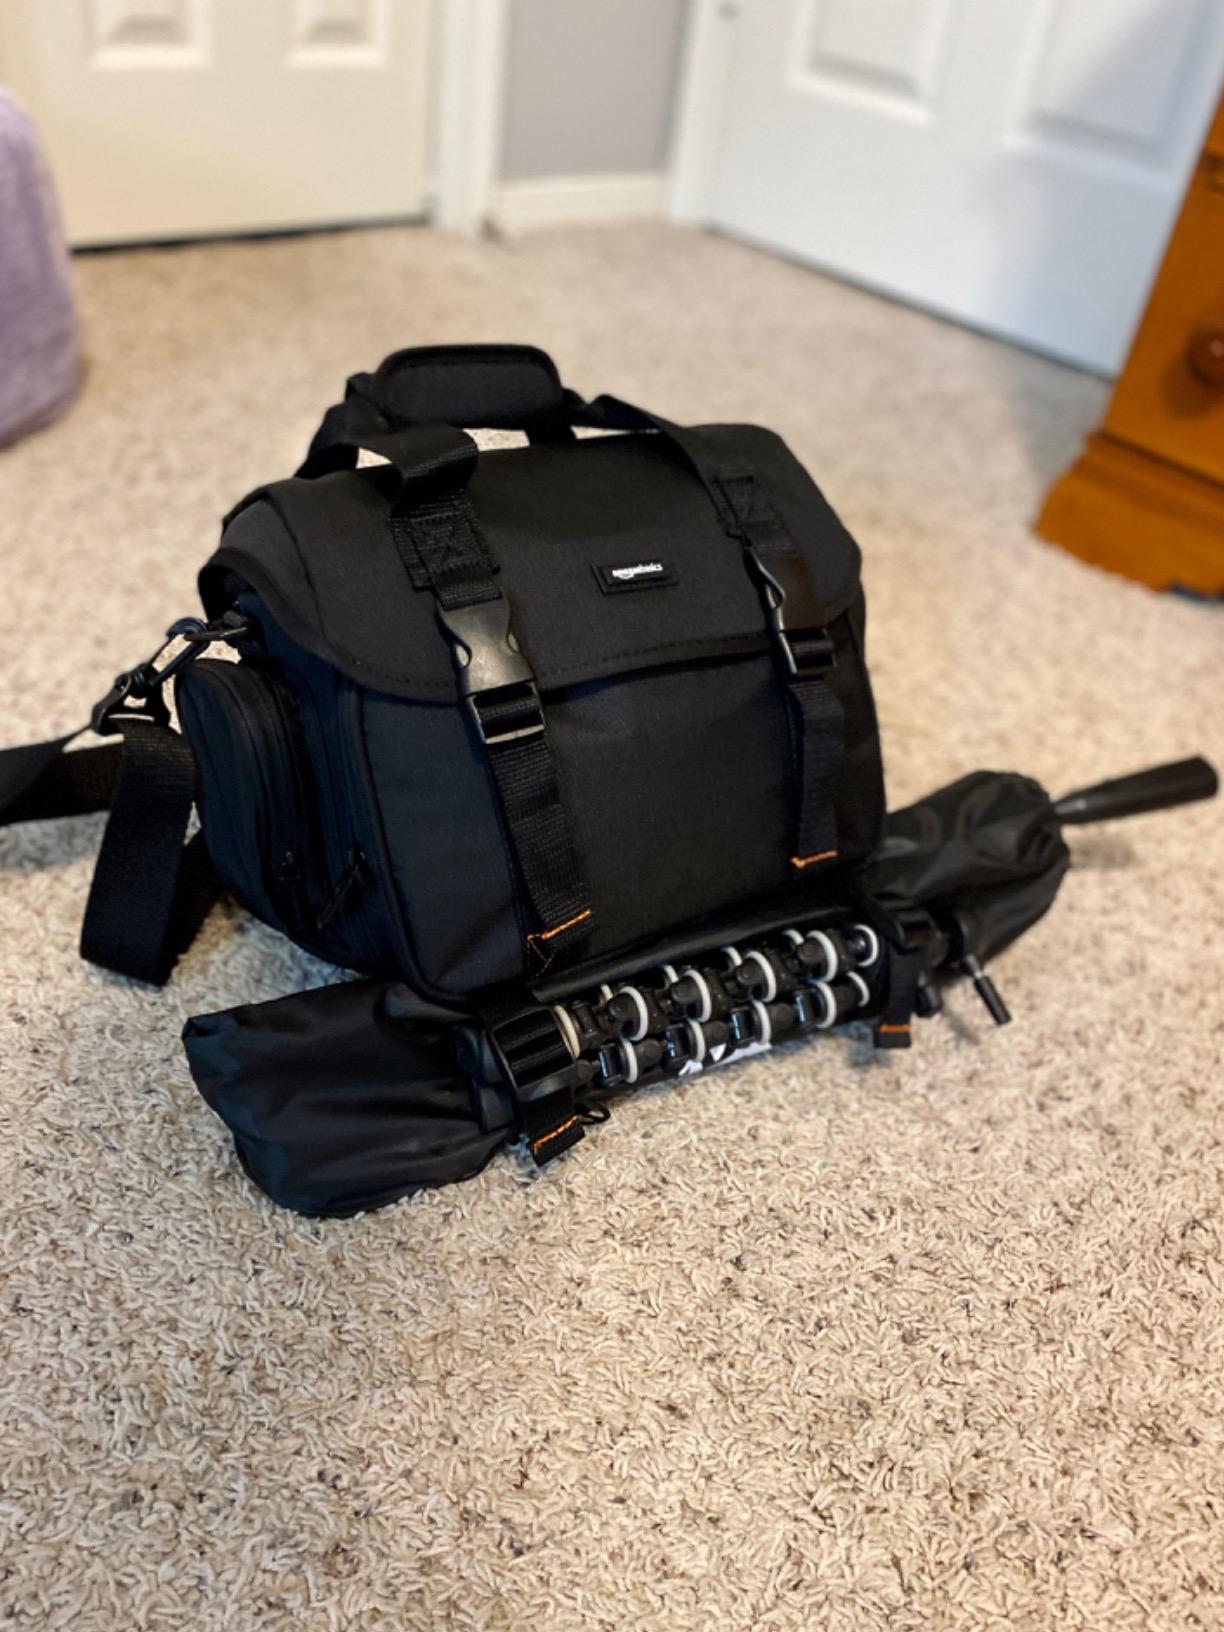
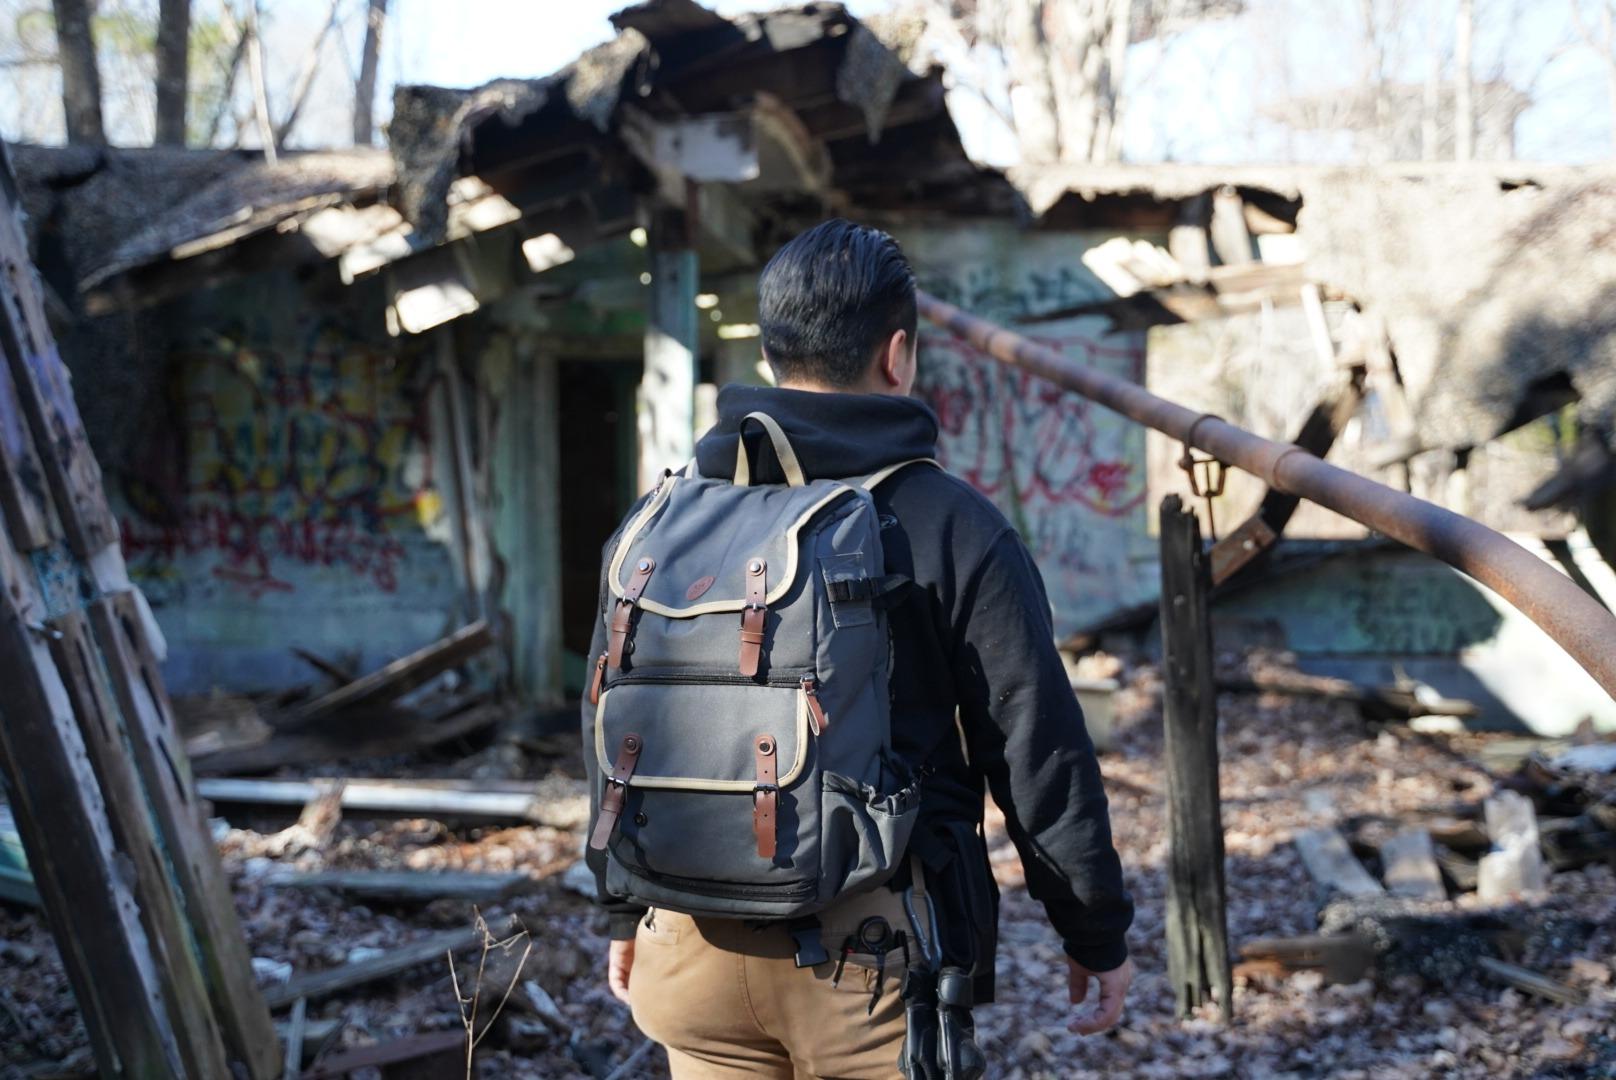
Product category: bag
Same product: no